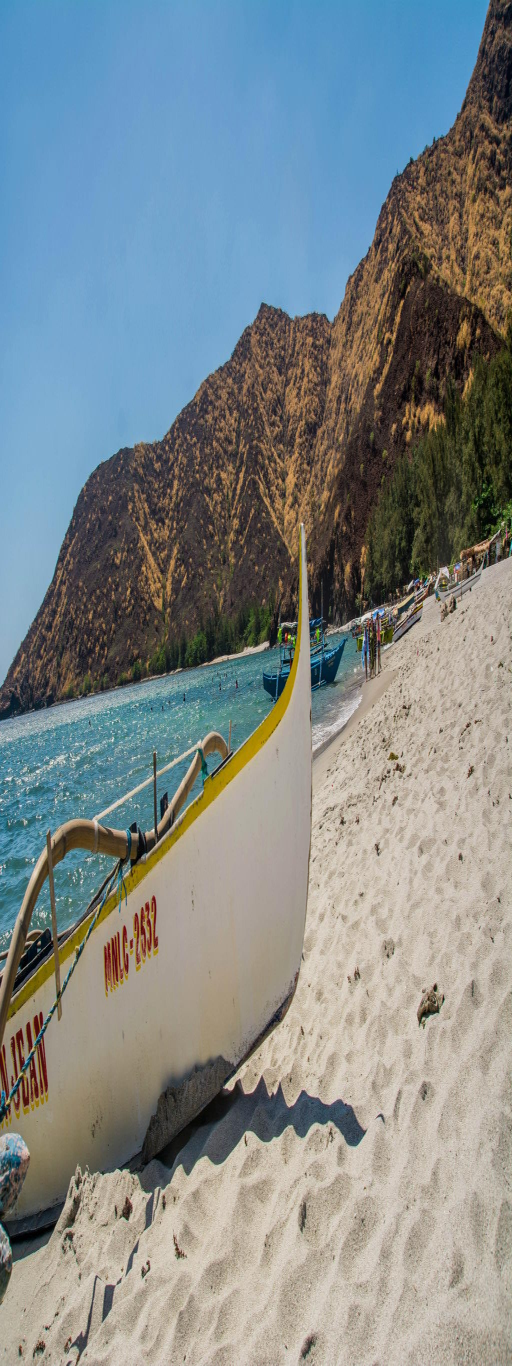
the sand was a bit whiter than the usual beaches we have near by .